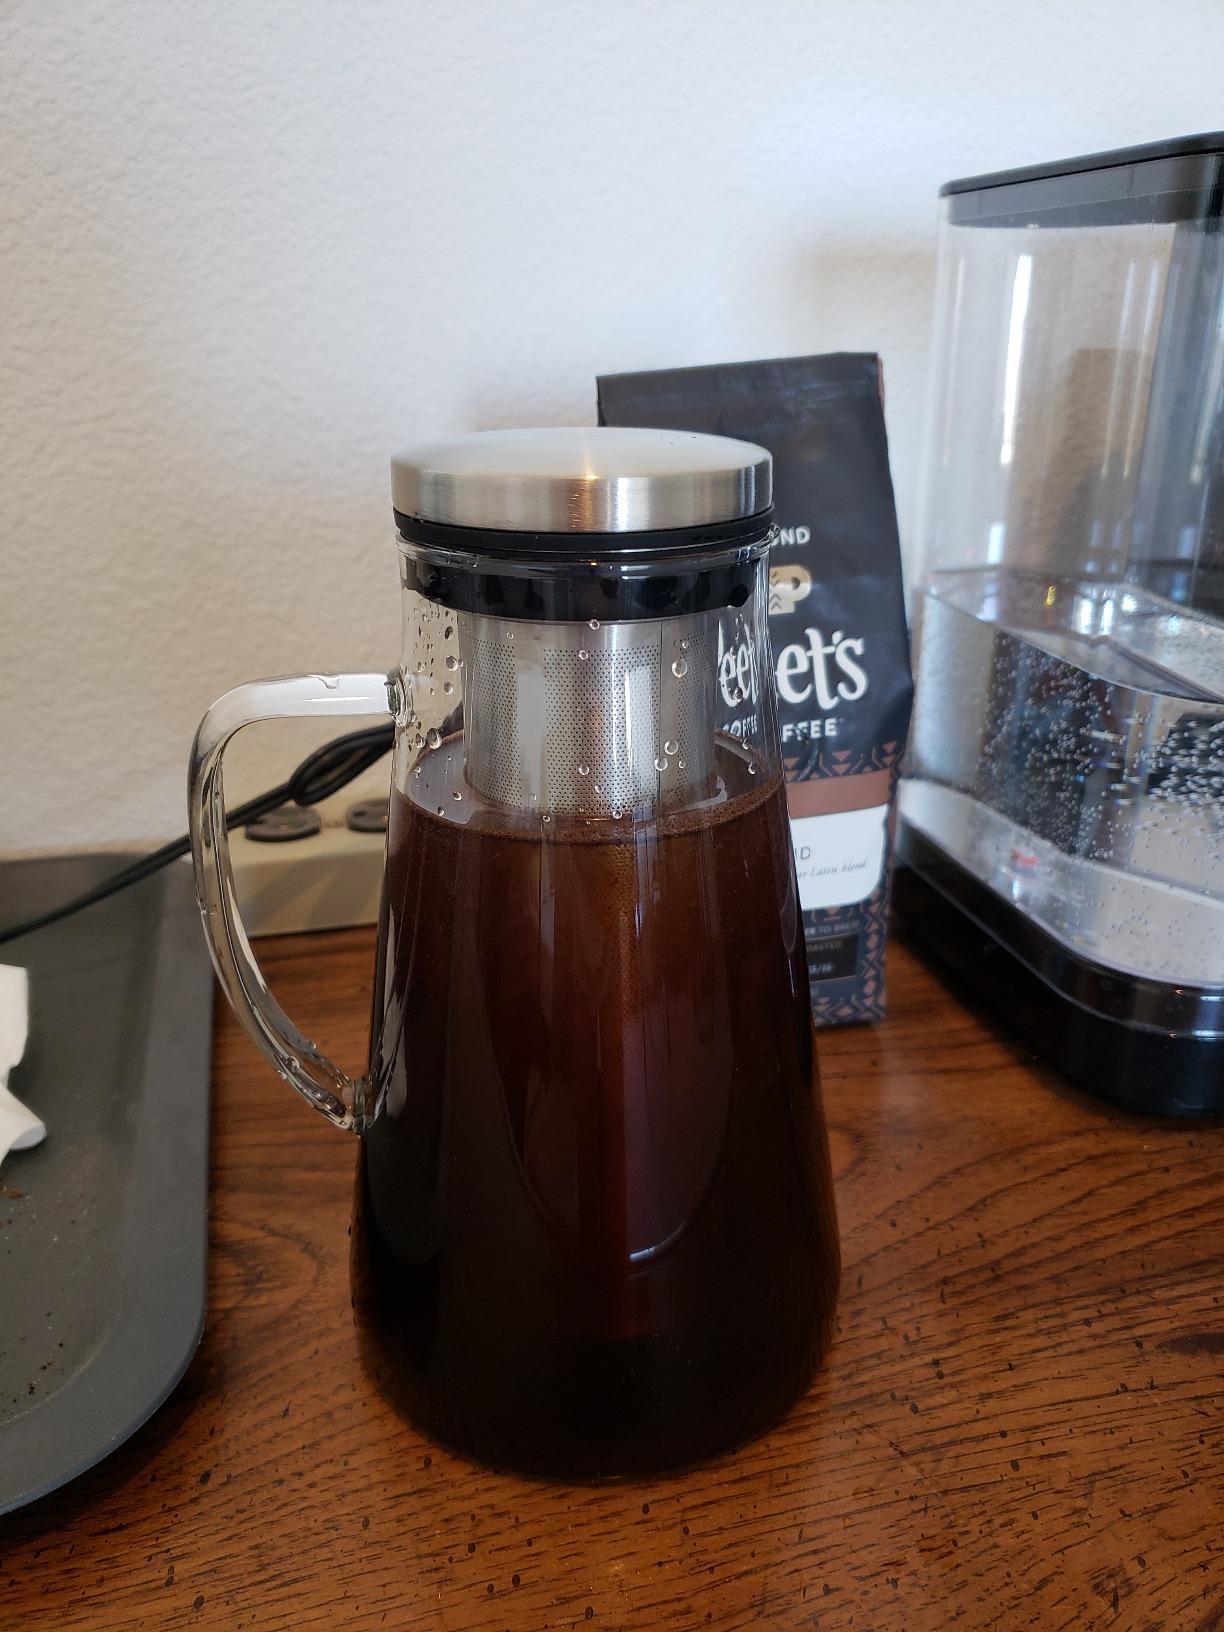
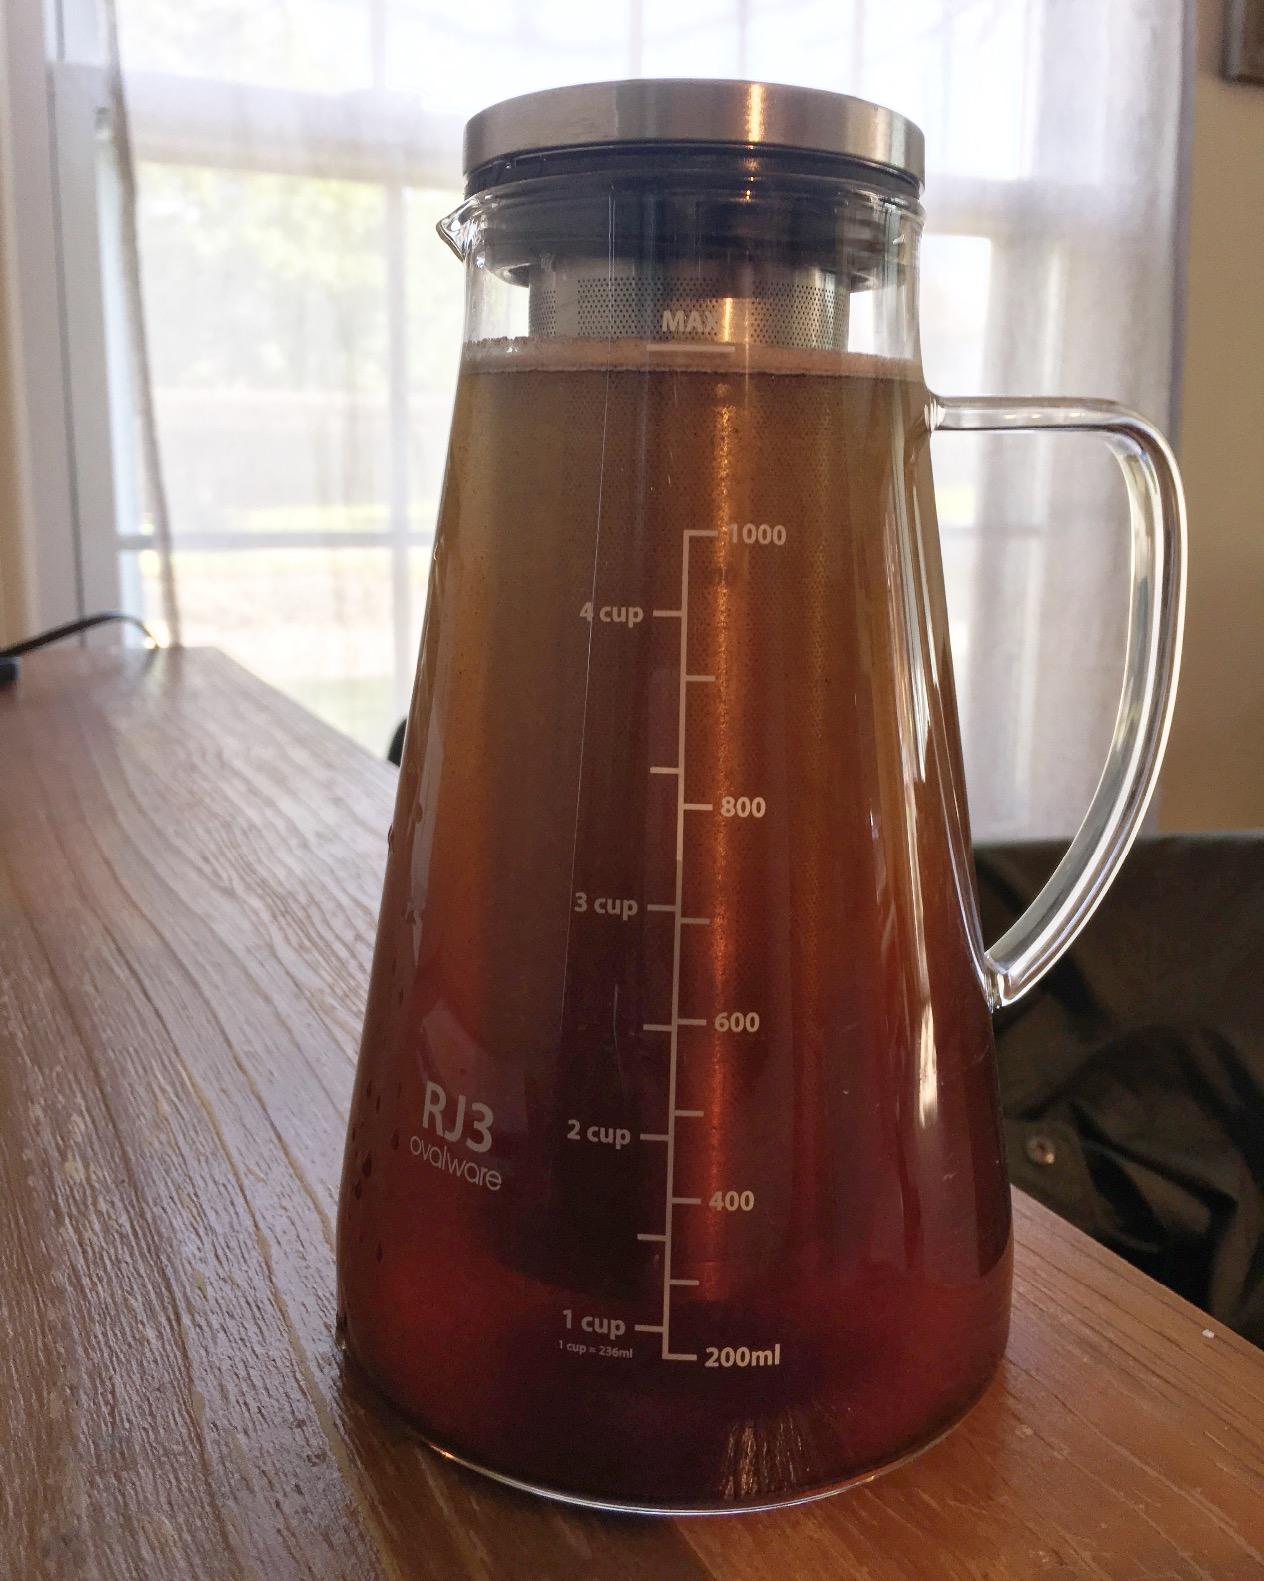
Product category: items_tea
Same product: yes